Bekisar

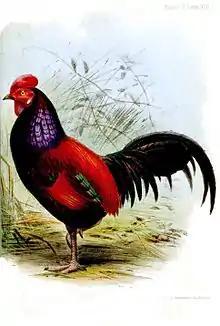
"æneus"-type Ayam Bekisar

The progeny were used for communication between canoes. Each rooster has a unique voice, due to its hybrid ancestry. A rooster would be selected for its unusual voice and hoisted up the mast of the canoe in a special bamboo basket. From their elevated baskets, the roosters crowed incessantly in prolonged shrieking matches. The calls combine the prolonged notes of the green junglefowl with the added volume of domestic fowl, whose wild ancestors' voices had to be heard through dense vegetation. The Bekisar's voice can often be heard for two miles over the sea. The seafaring cultures took to keeping these male Bekisars on their canoes at all times.